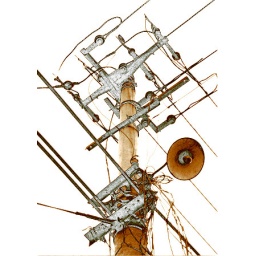
Some basic tweaking of a street lamp in PS.